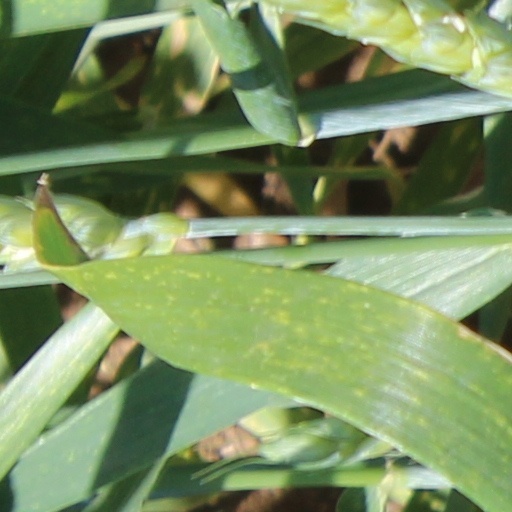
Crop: wheat